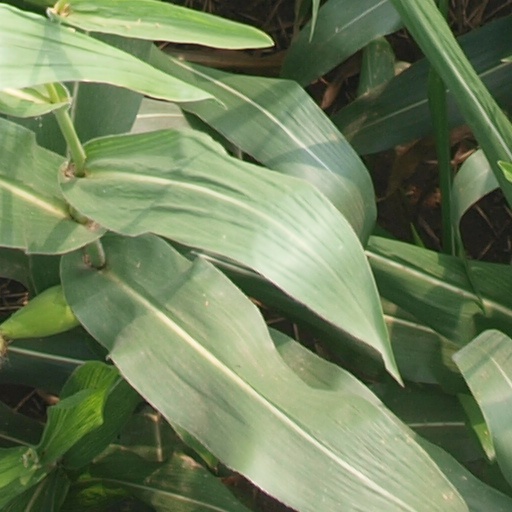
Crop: maize; corn